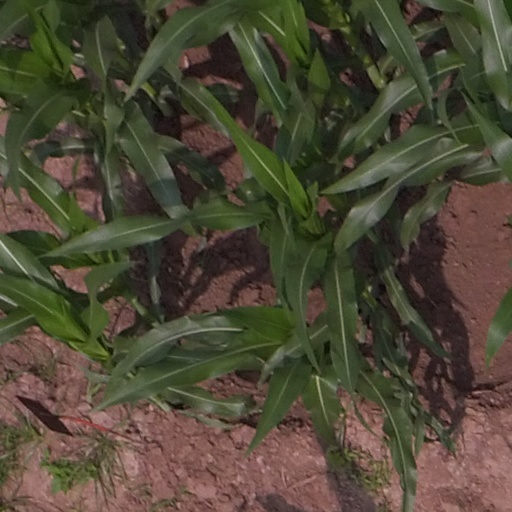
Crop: maize; corn